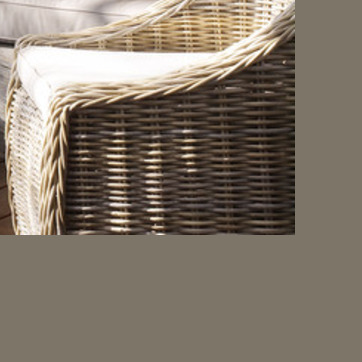
Material: other